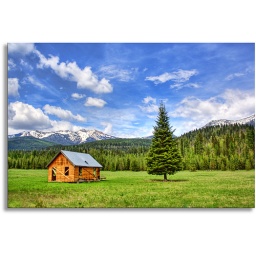
Small building in a field near Polson